Julia A. Moore

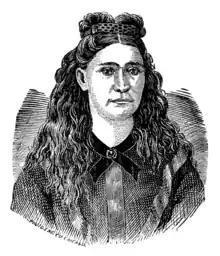

Young Julia grew up on her family's Michigan farm, the eldest of four children. When she was ten, her mother became ill, and Julia assumed many of her mother's responsibilities. Her formal education was thereby limited. In her mid-teens, she started writing poetry and songs, mostly in response to the death of children she knew, but any newspaper account of disaster could inspire her.